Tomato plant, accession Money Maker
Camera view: tilt-top (135 deg); turntable rotation: 270 degrees
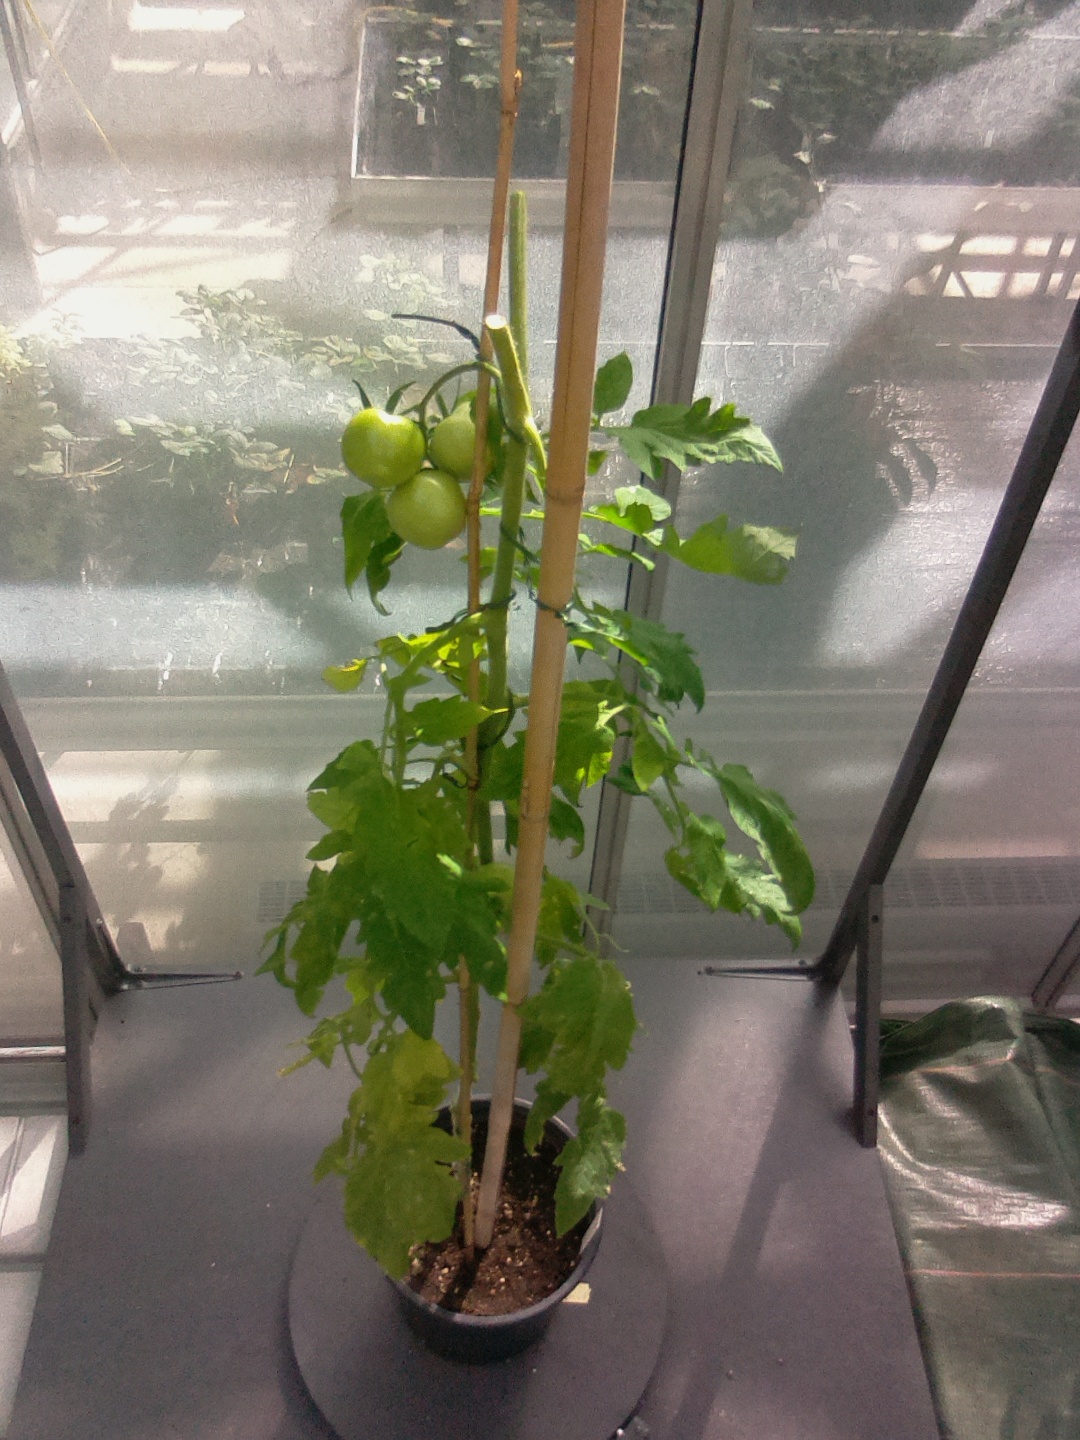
BBCH growth stage 75: 50%-60% of final fruit size